Paula Oliveto

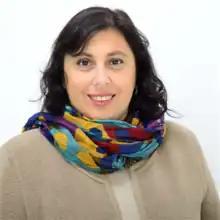

Paula Mariana Oliveto Lago (born 10 February 1973) is an Argentine lawyer and politician. She is currently a member of the national Chamber of Deputies elected in the city of Buenos Aires for the 2021–2025 term. She is also president of Civic Coalition ARI (CC-ARI).